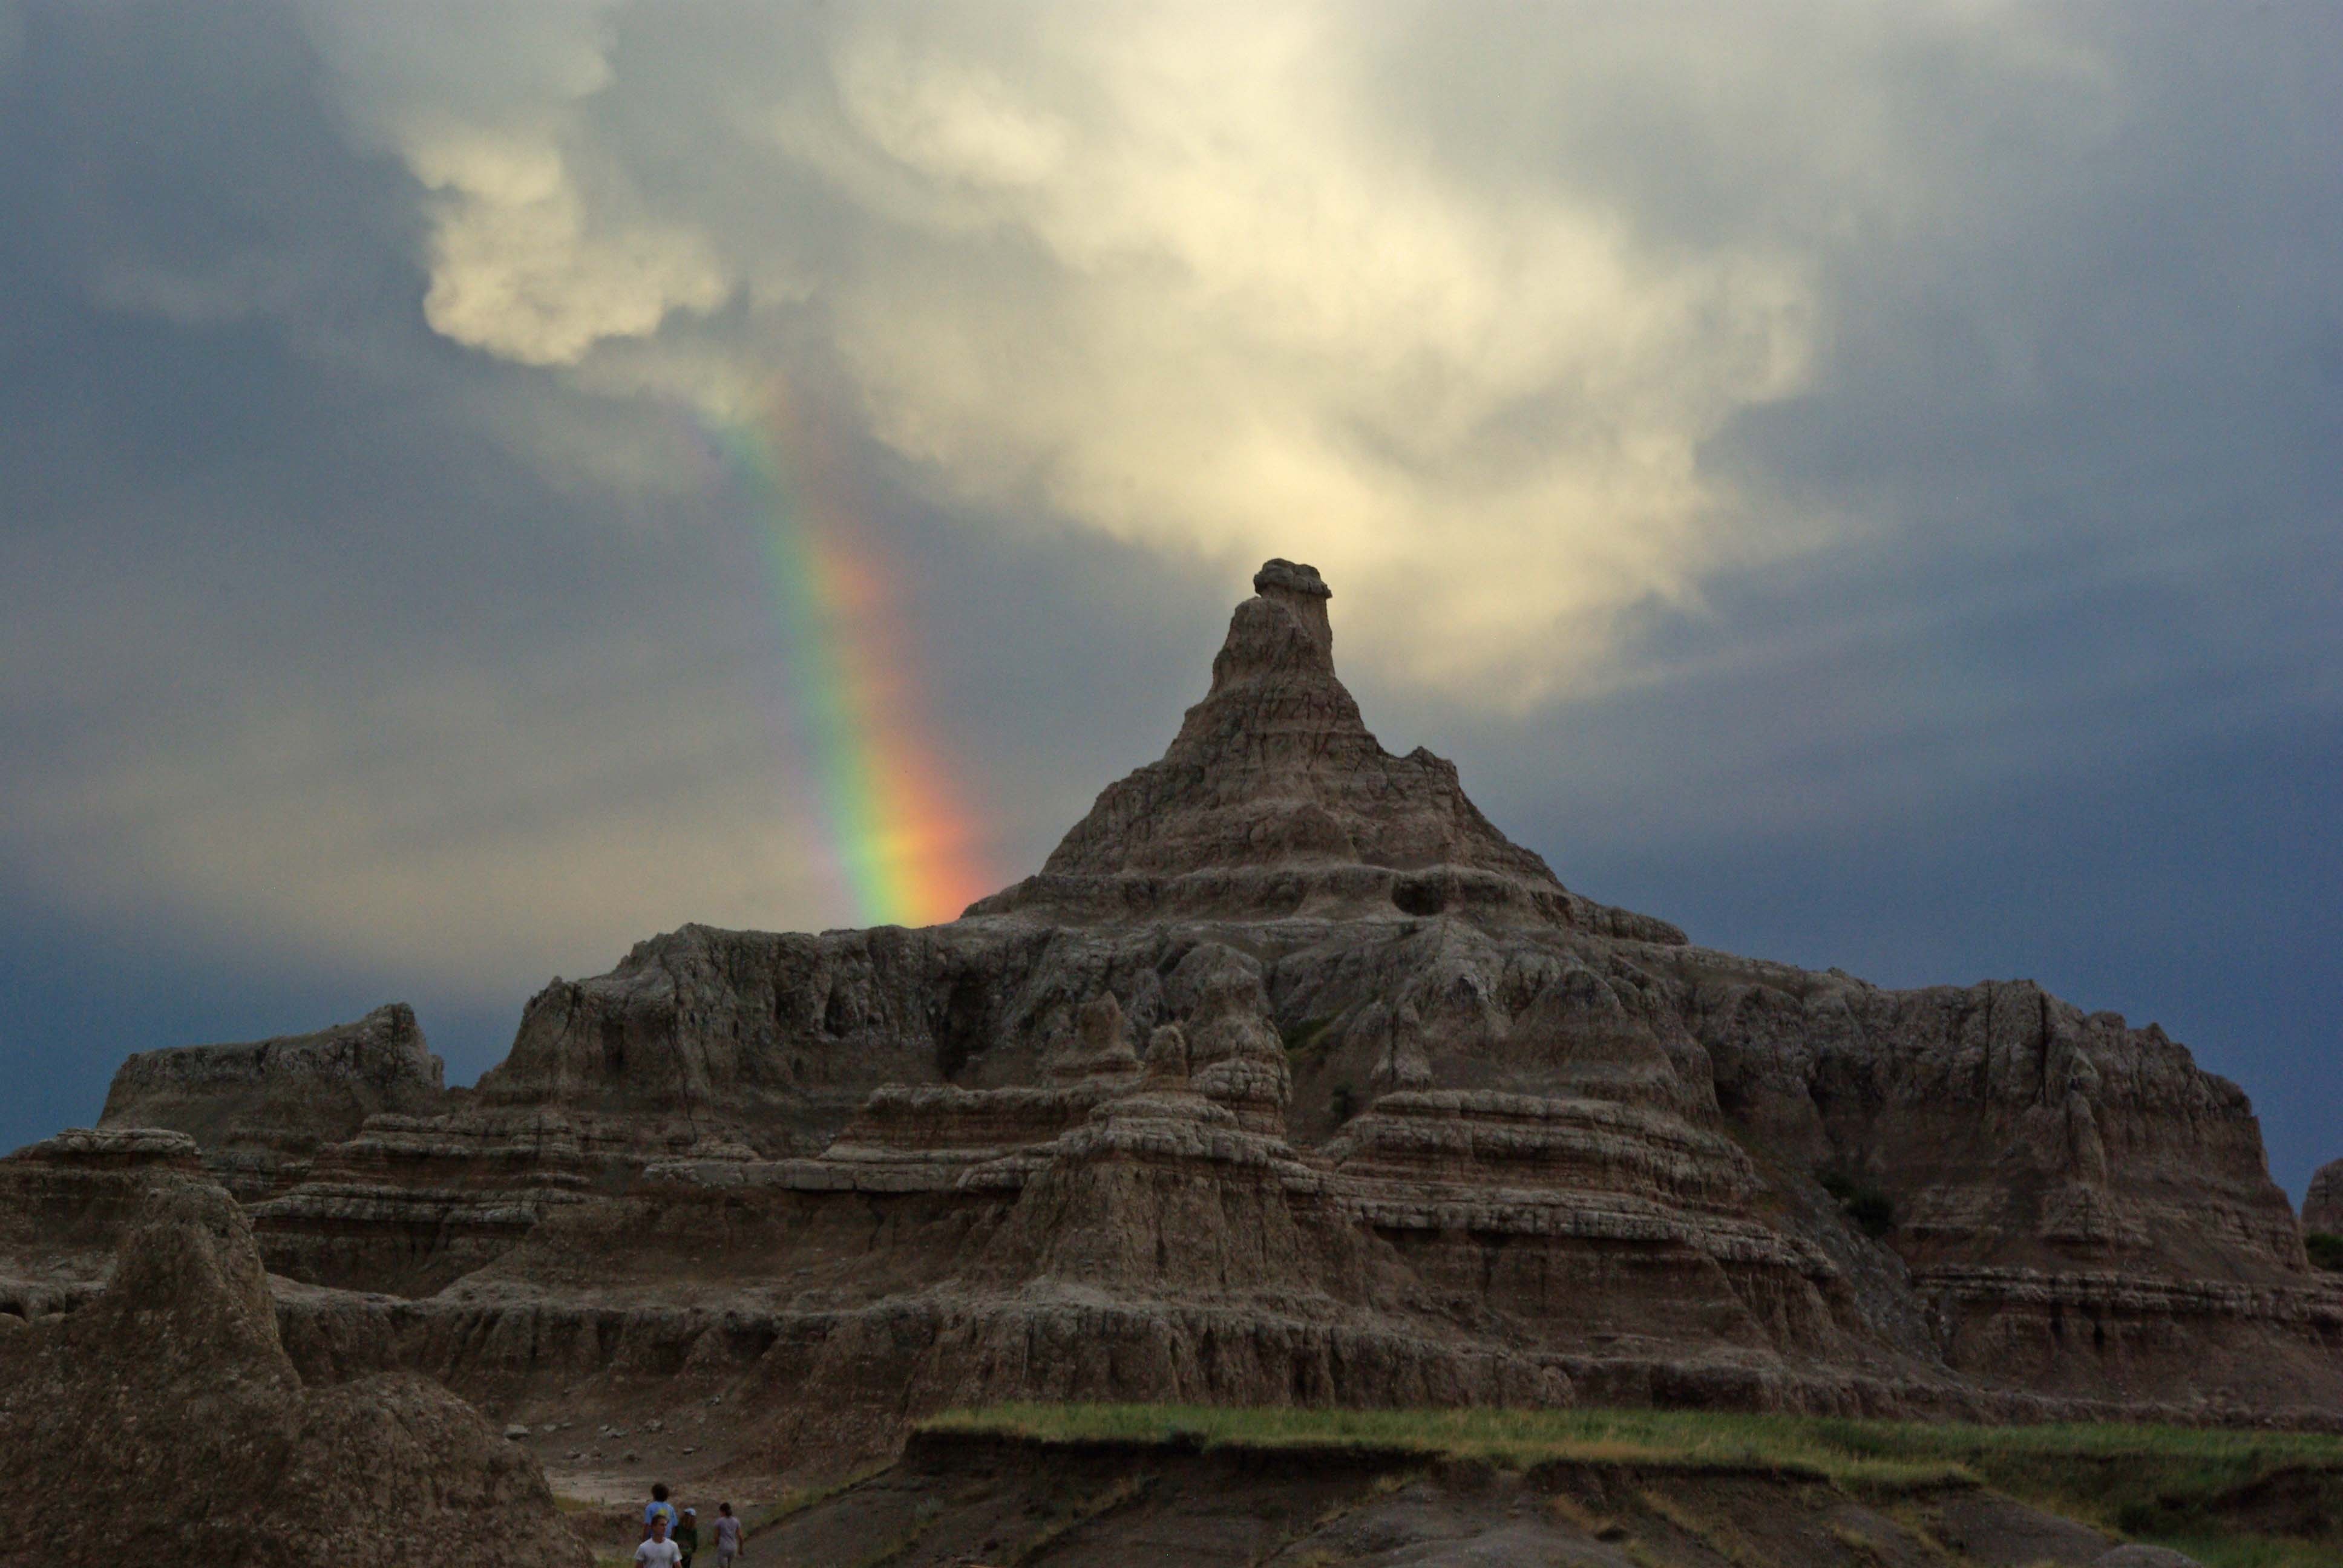
landscape, rock, horizon, wilderness, mountain, cloud, sky, hill, peak, valley, monument, panorama, formation, scenic, weather, usa, landmark, terrain, outdoors, clouds, rainbow, geology, temple, mountains, badlands, plateau, butte, badlands national park, south dakota, mountainous landforms